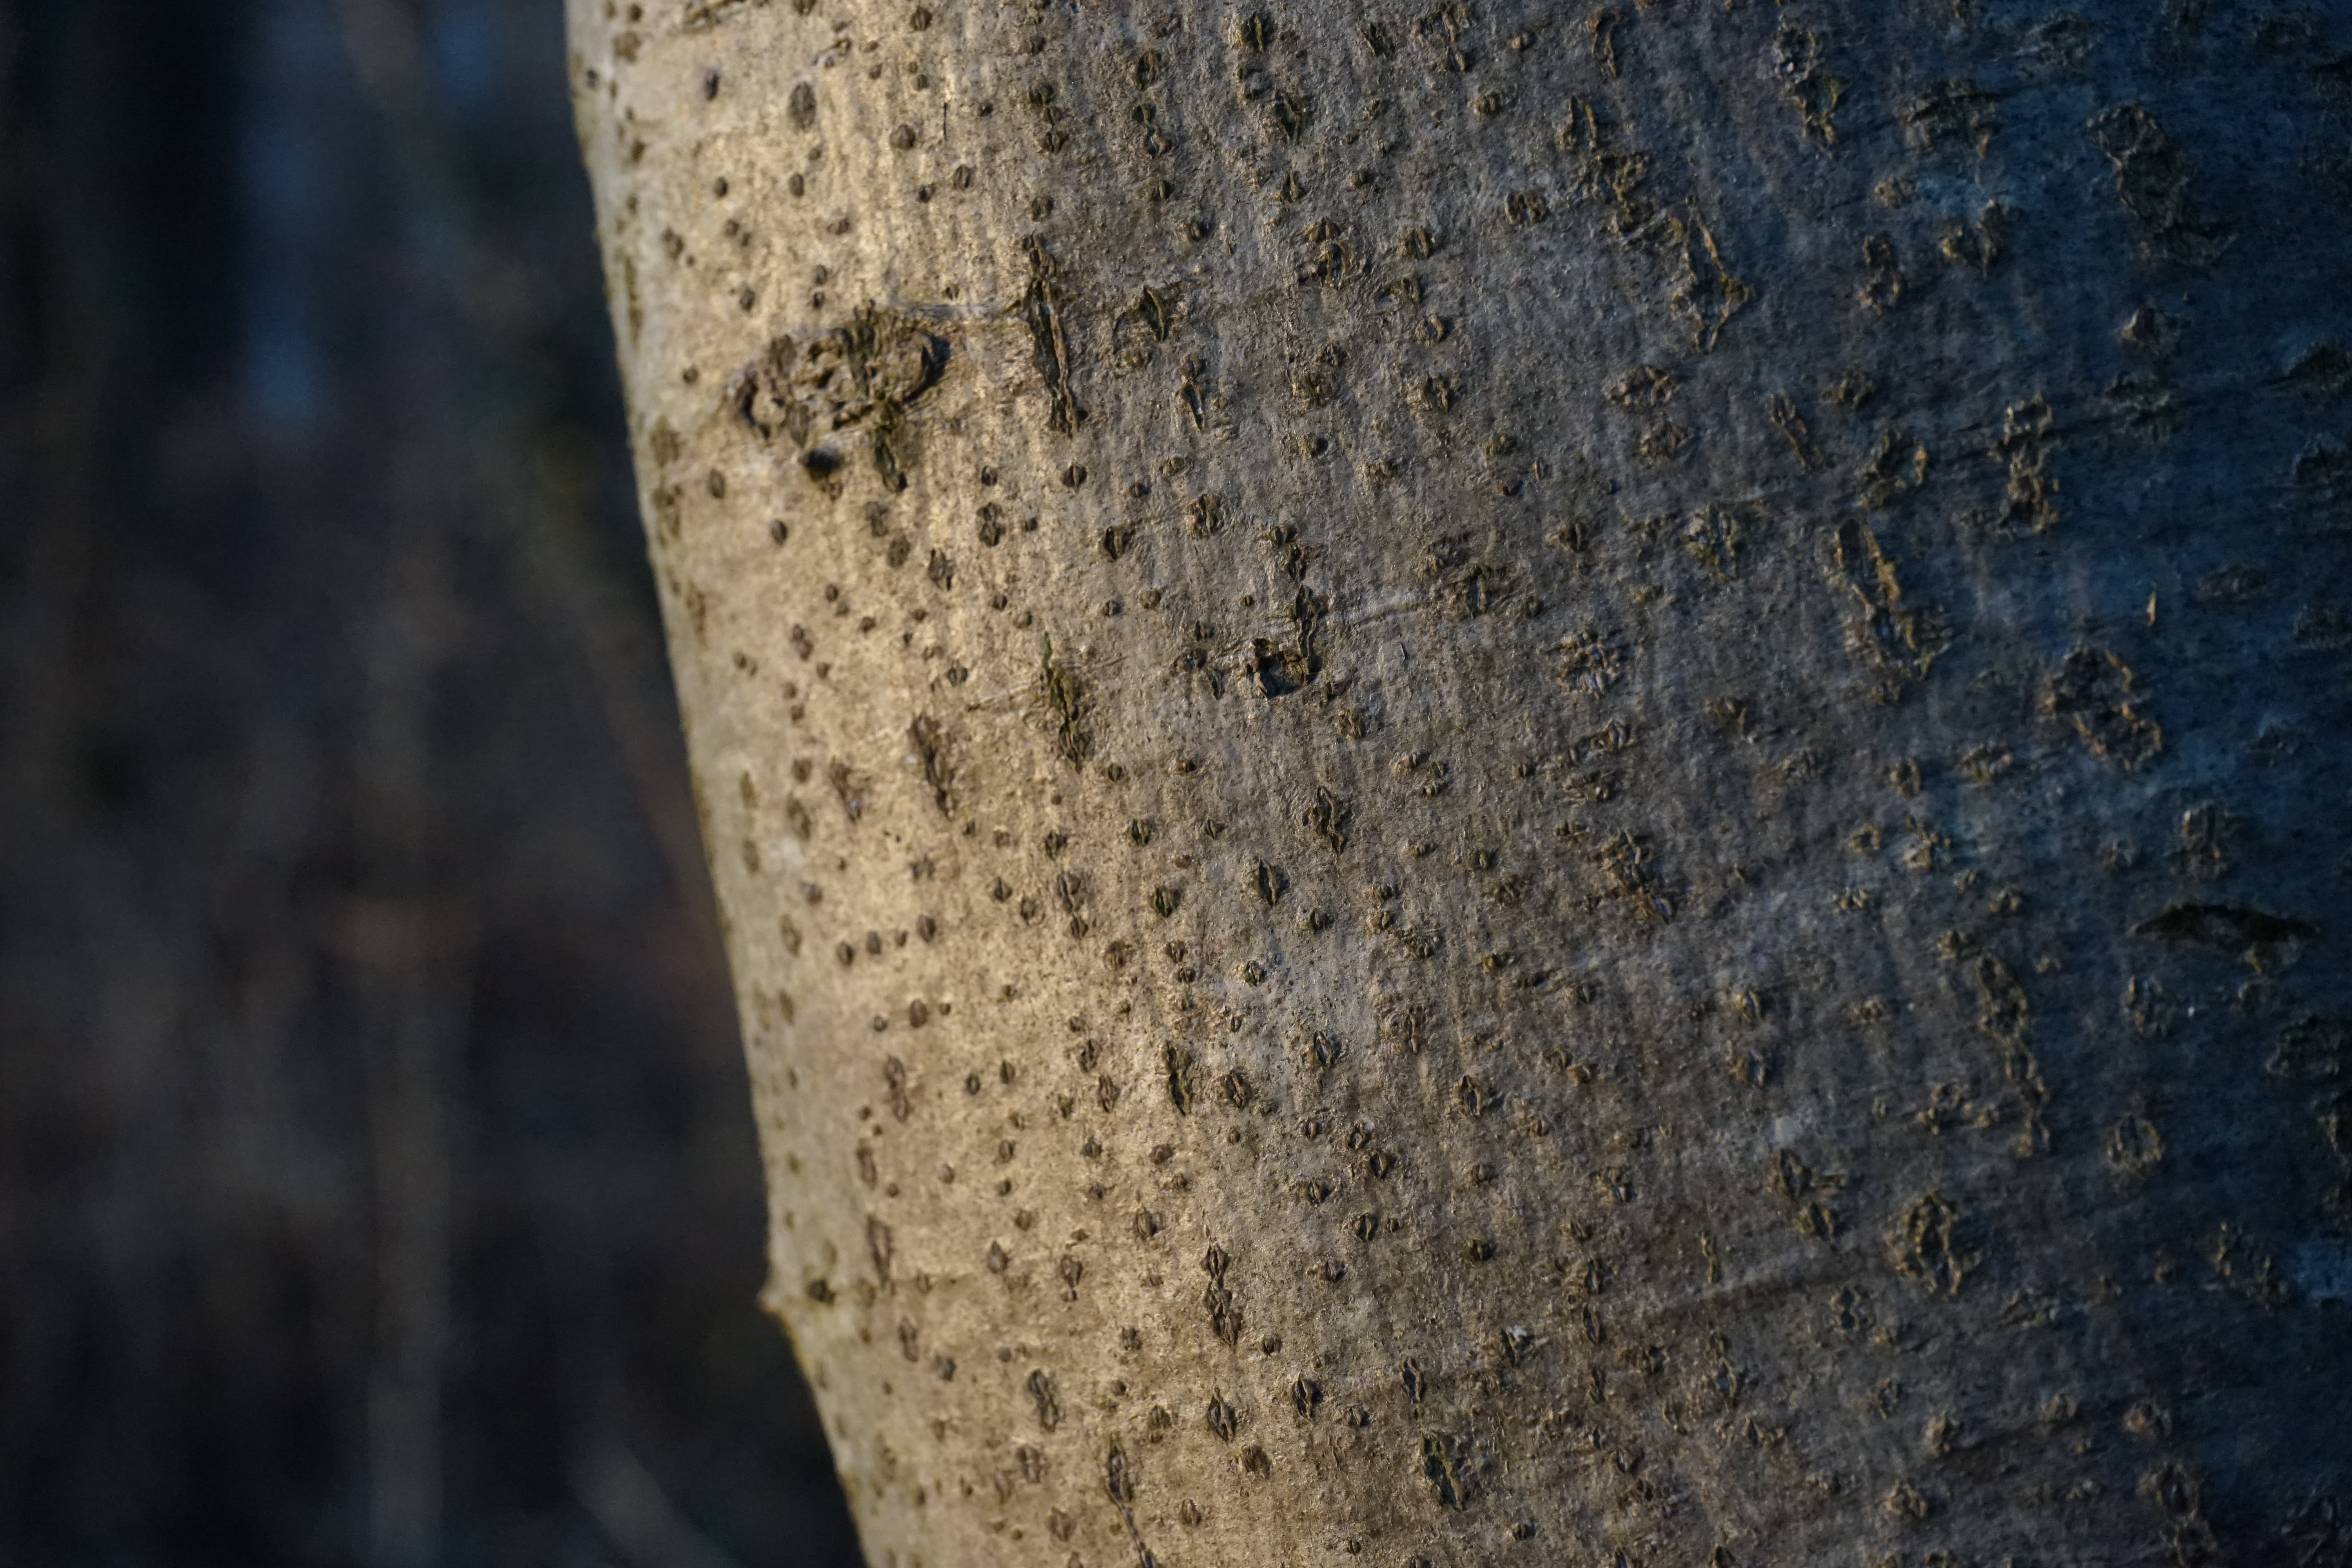
tree, nature, rock, light, wood, sunlight, texture, leaf, trunk, bark, log, soil, blue, material, close up, tribe, beech, macro photography, fagus sylvatica